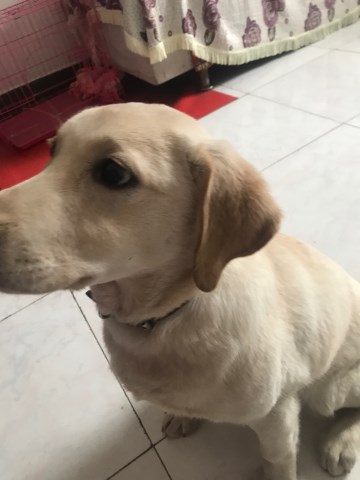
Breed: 3580-n000122-Labrador_retriever